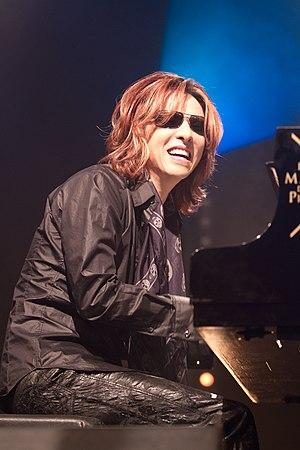
Toshi et Yoshiki, de X Japan, en duo à Japan Expo 2010 (Paris, France).